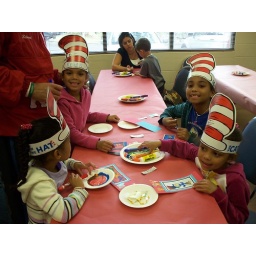
cat in the hat crafts